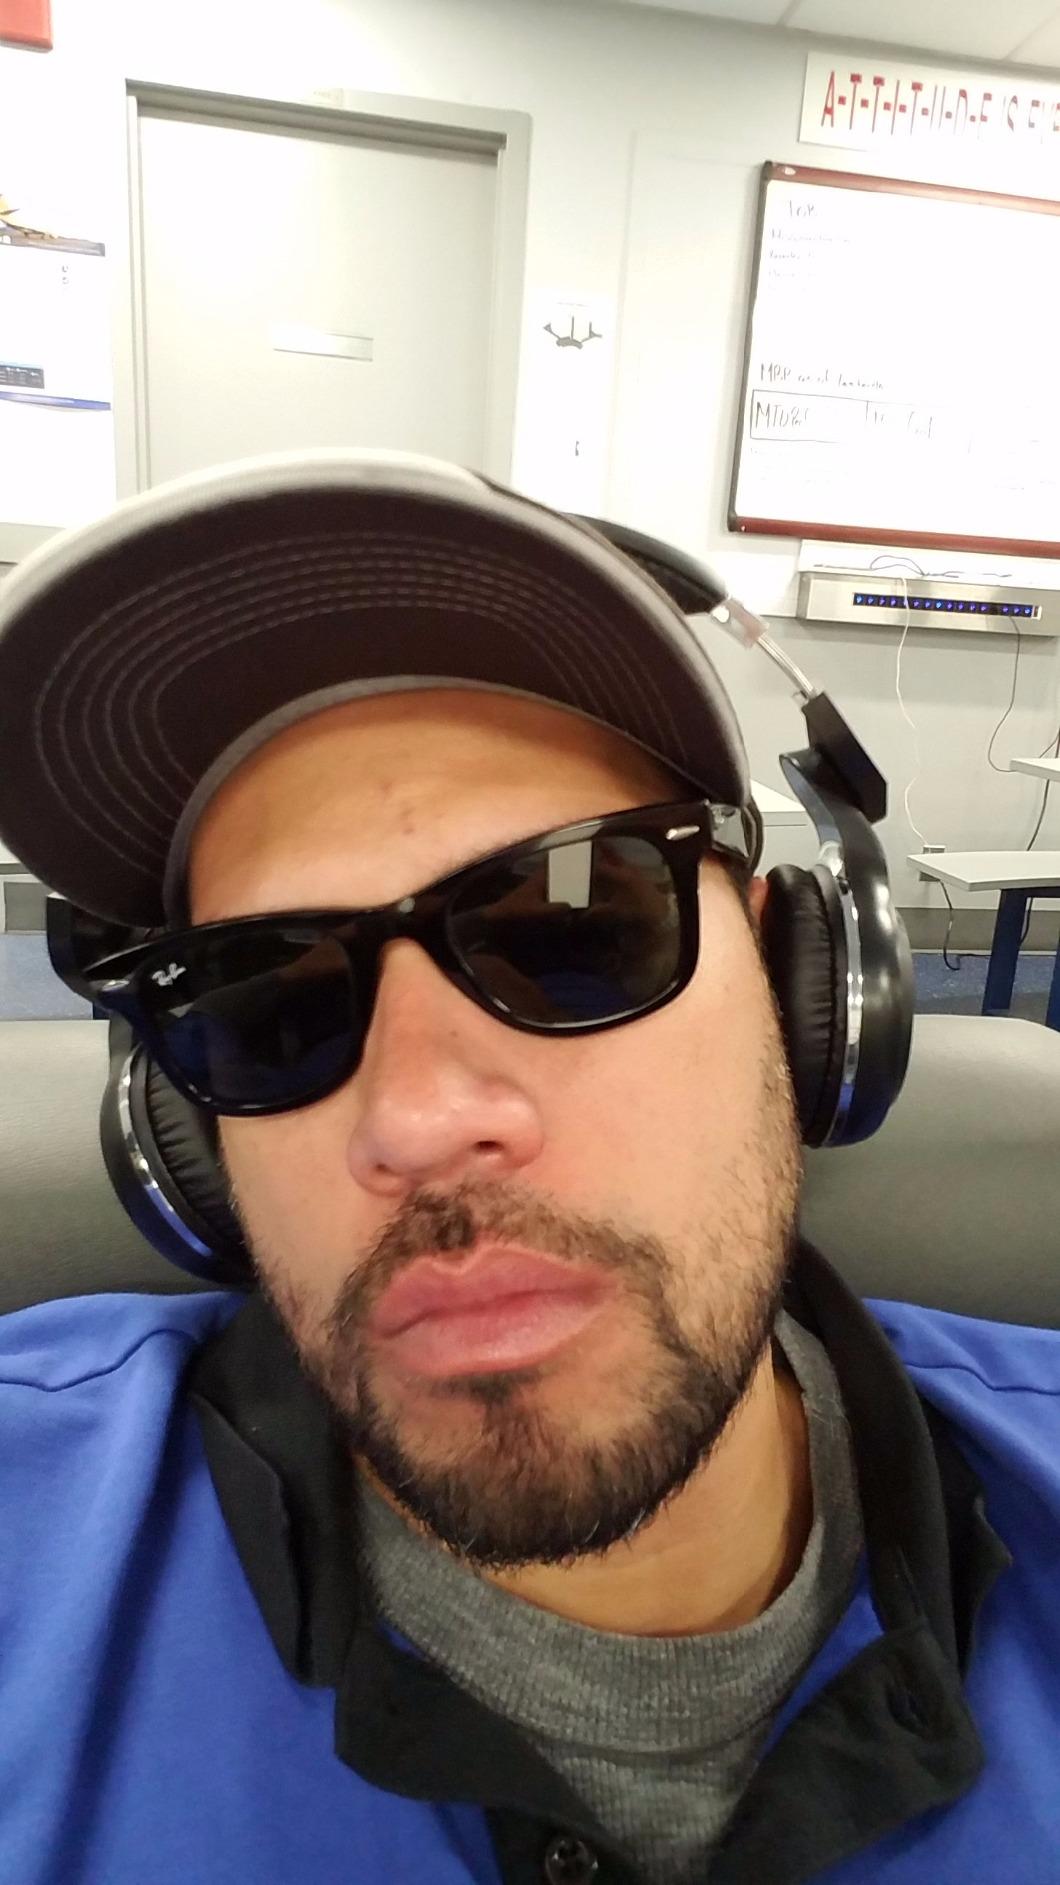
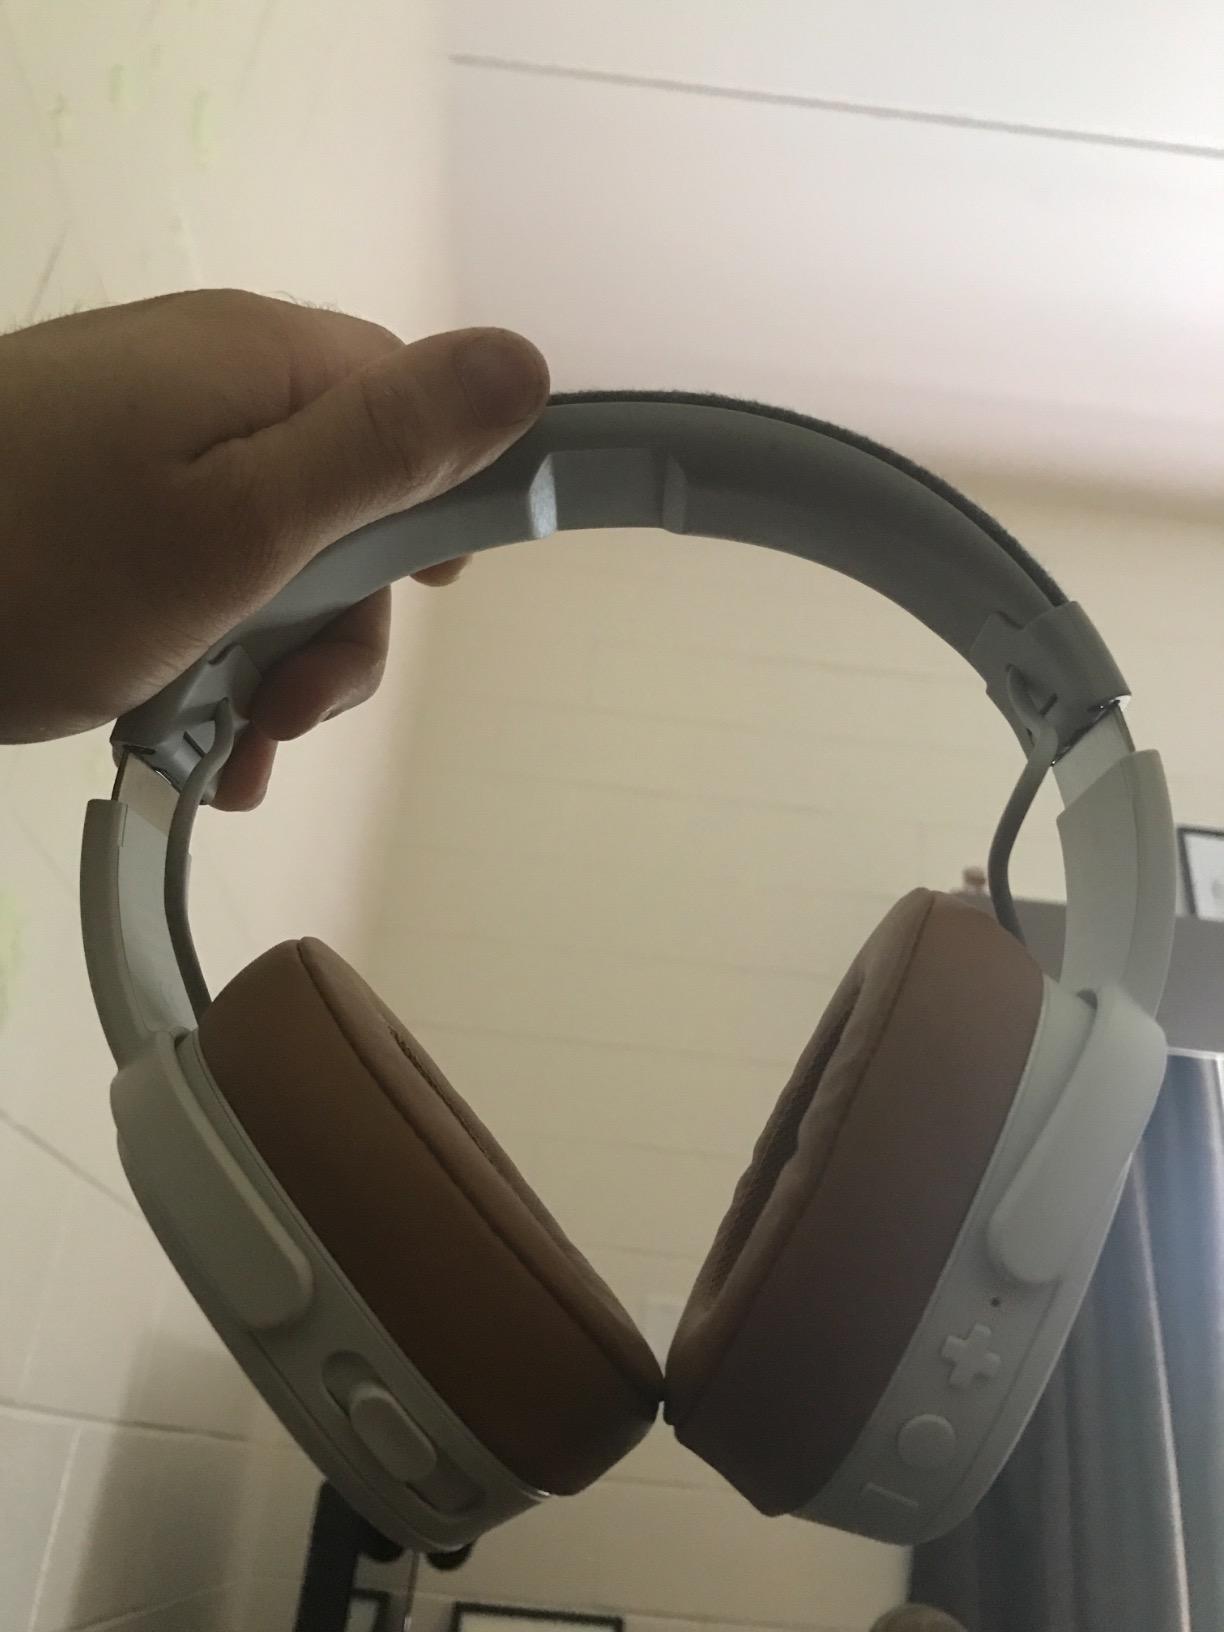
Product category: headphones
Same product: no